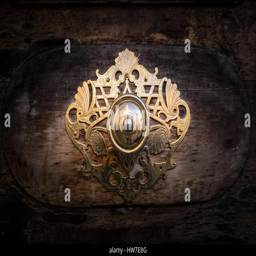
golden metal decoration on the door of a church used to protect the door and do not bump into the wall when